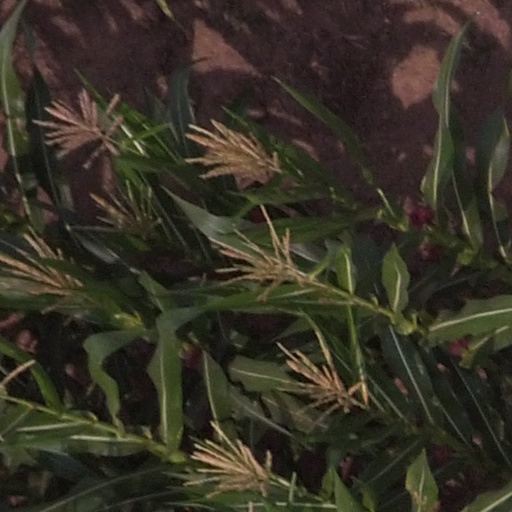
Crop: maize; corn